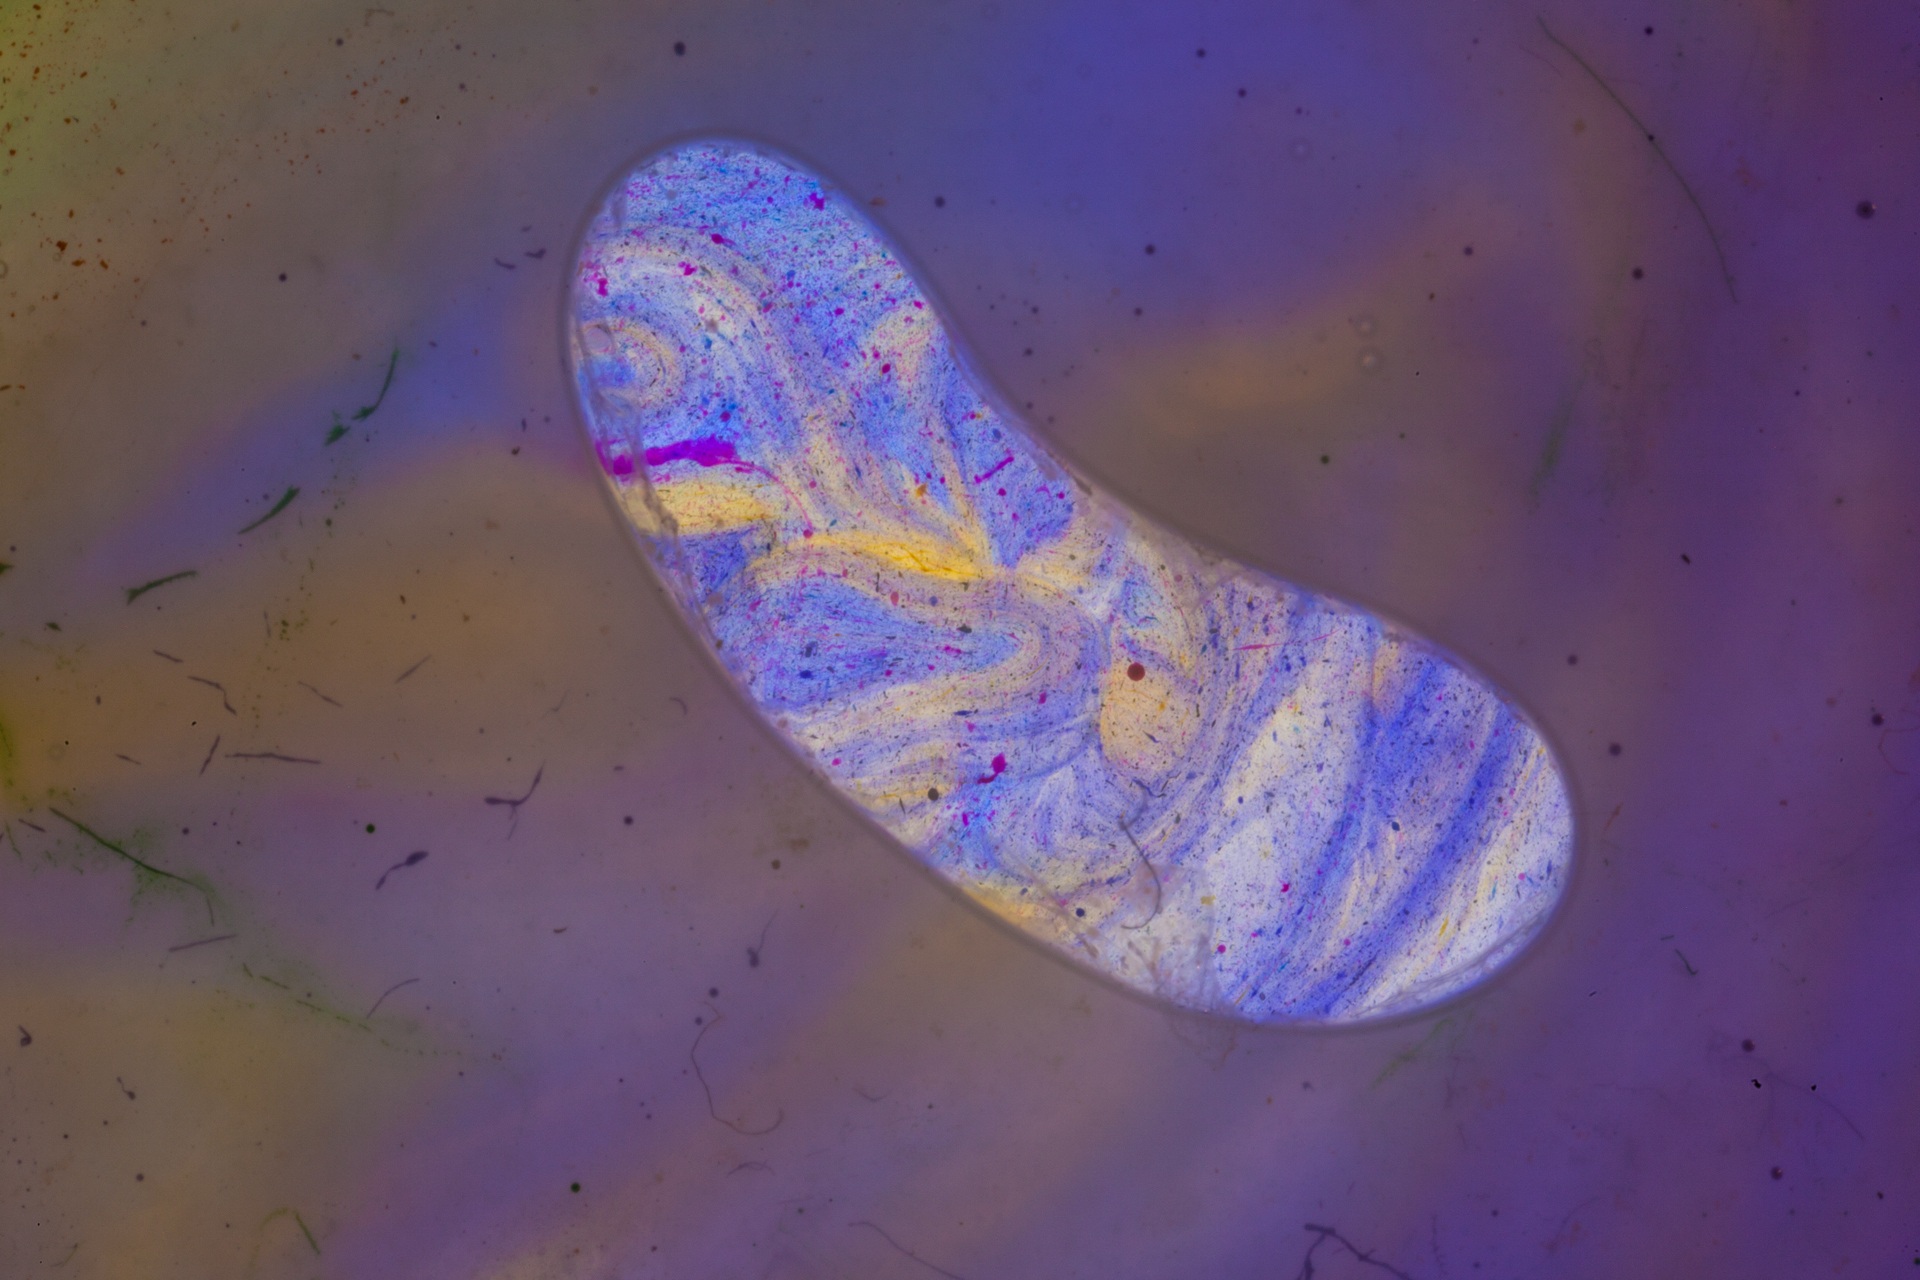
creative, liquid, wing, abstract, purple, window, glass, decoration, spring, reflection, splash, color, macro, artistic, paint, blue, butterfly, craft, float, colorful, modern, circle, artwork, invertebrate, painting, watercolor, ink, sculpture, art, psychedelic, expressionism, design, multicolored, spectrum, bubbles, fineart, crystal, contemporary, mauve, vibrant, shape, multicolor, resin, acrylic, calming, fluid, macro photography, vitality, macrophoto, moths and butterflies, fluidart, resinart, artforsale, fluidpainting, finearts, abstractart, colortherapy